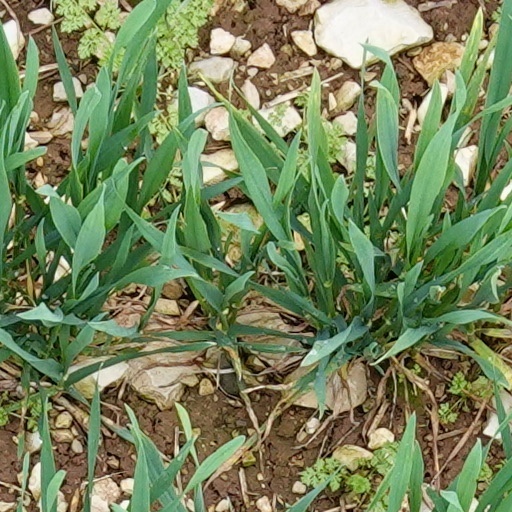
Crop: wheat